Alessandro Manzoni's thought and poetics

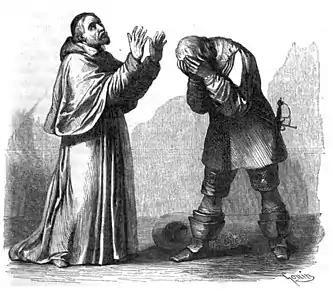
Francesco Gonin, "Cardinal Federigo and the Unnamed", chapter XXIII of "The Betrothed" (1840)

Having lost, at the beginning of the nineteenth century, hope of attaining serenity by means of reason, life and history seemed to him romantically immersed in a vain, painful, inexplicable disorder: it was necessary to find a redeeming purpose that could help man both to constitute an ethical code to practice in earthly life and to endure the evils of the world in anticipation of heavenly peace. Critic Alessandro Passerin d'Entrèves stresses the importance that Blaise Pascal and the great French moralists of the seventeenth century (Bossuet) had in Manzoni's religious training: from them the author had drawn the ambition to know the human soul and "the conviction that Christianity is the only possible explanation of human nature, that it was the Christian religion that revealed man to man," finding in their teachings the trust in religion as an instrument of enduring human unhappiness. Gino Tellini sums up Manzoni's conception of religiosity in a very explanatory way: